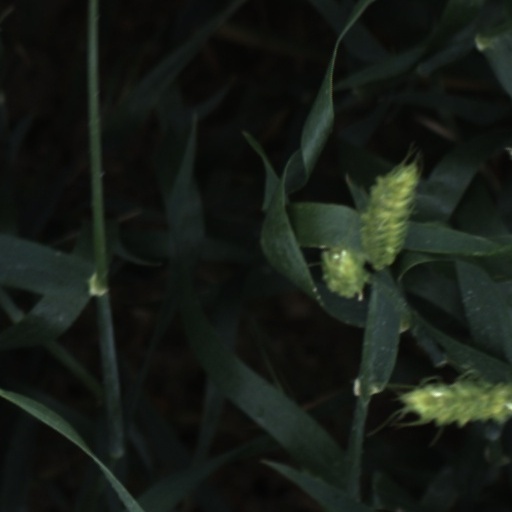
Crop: wheat